Kevin Greutert

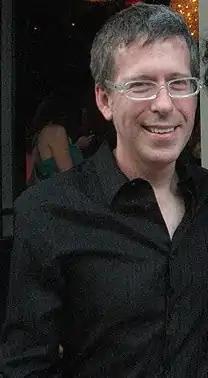
Greutert in 2010

Kevin Greutert (born March 31, 1965) is an American film editor and director, best known for his work on the "Saw" film series, as well as character-based supernatural horrors. He is married to actress Elizabeth Rowin.